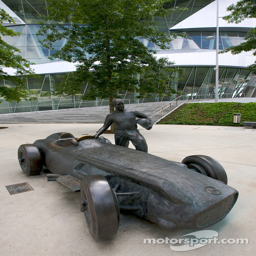
a bronze statue of racecar driver and automobile model